Remy Presas

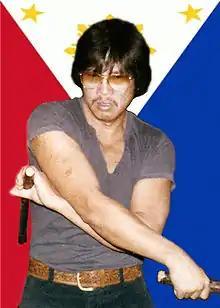
Remy Presas in the late 1970s

Remy Amador Presas (December 19, 1936 – August 28, 2001) was the founder of Modern Arnis, a popular Filipino martial art. Born in the Philippines, he moved to the United States in 1974, where he taught martial arts via seminars and camps. In 1982, he was inducted into the Black Belt Hall of Fame as Instructor of the Year. He published several books and videos on Modern Arnis and is recognised as the "Father of Modern Arnis".